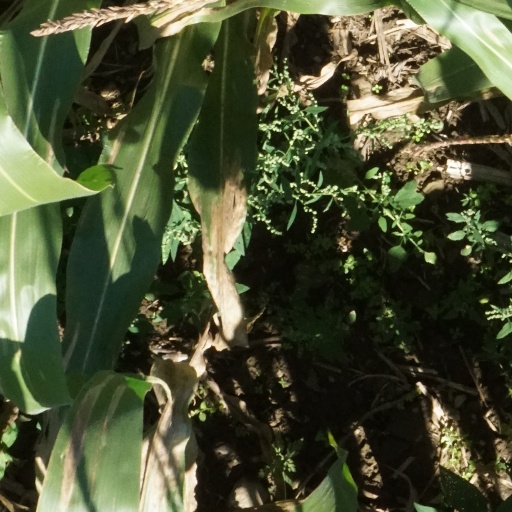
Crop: maize; corn